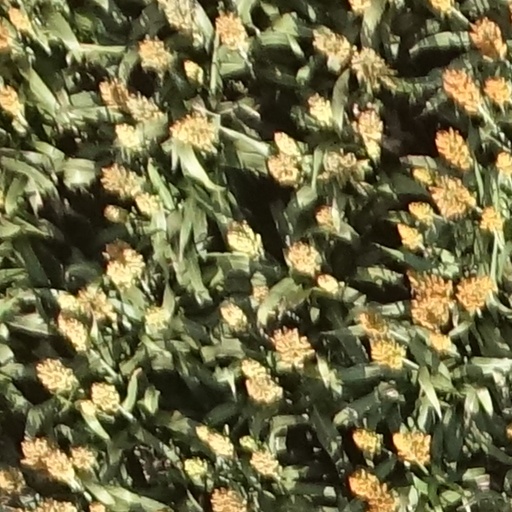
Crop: sorghum